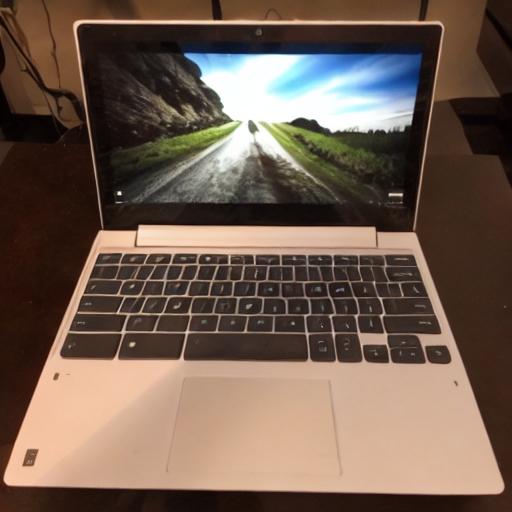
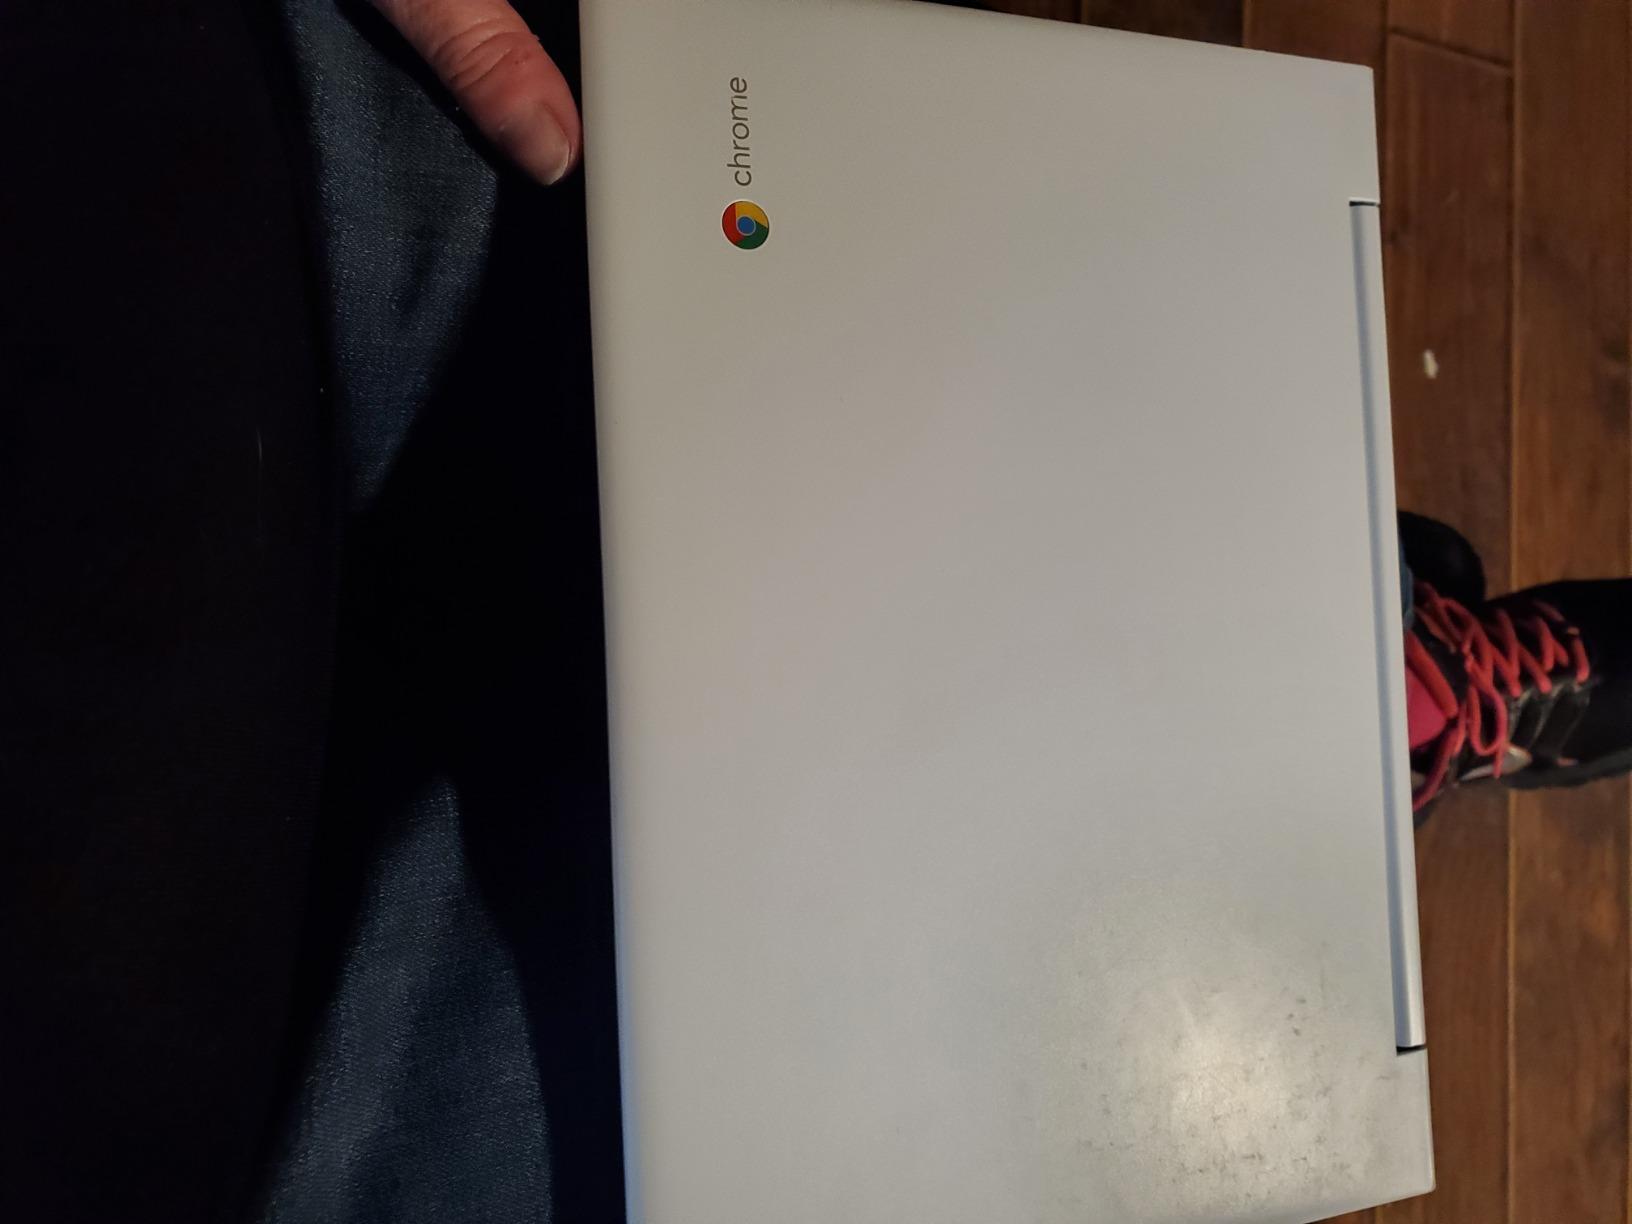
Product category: laptop
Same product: no